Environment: real
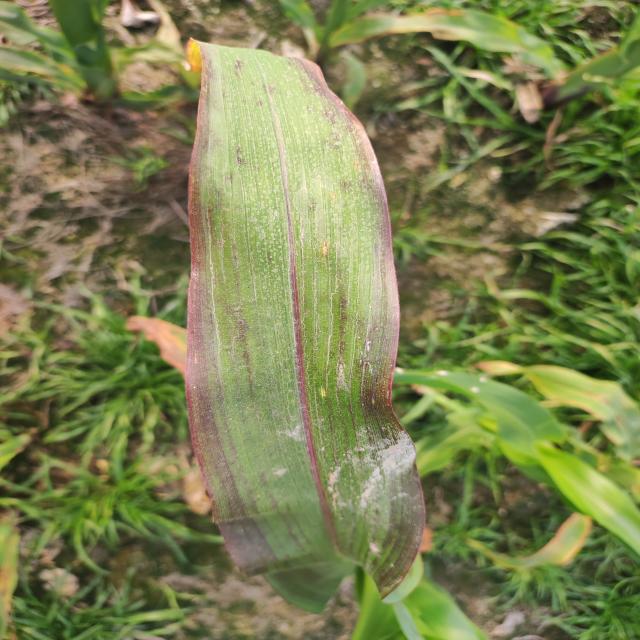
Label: phosphorus_deficiency